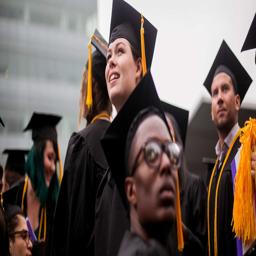
students at their graduation ceremony .